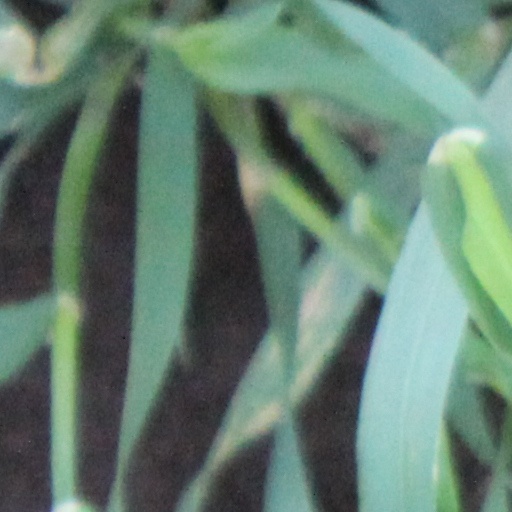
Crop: wheat